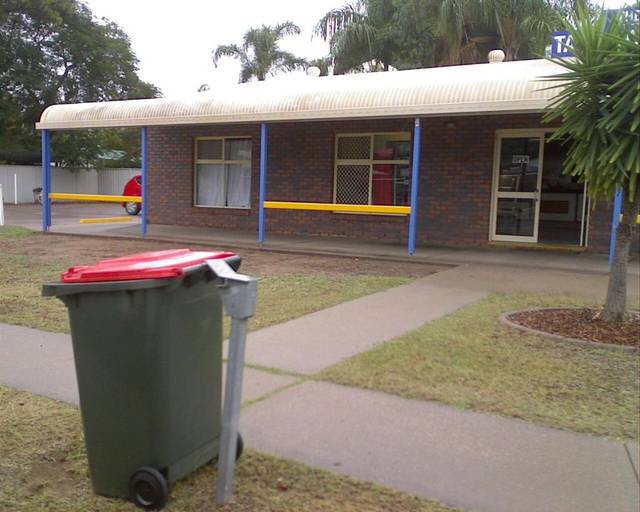
Region: Australia
Coordinates: -23.531, 148.157